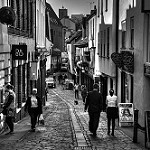
Label: street